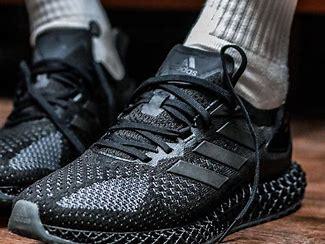
Brand: Adidas
Model: 4D